National Forests Office (France)

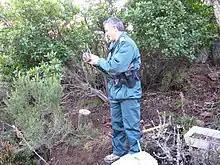
(Captain) of the National Forests Office measuring a seized tortoise before releasing it into nature in 2008.

The National Forests Office, or ONF, is a Government of France agency that manages the state forests, city forests and biological reserves. ONF is based in Paris.